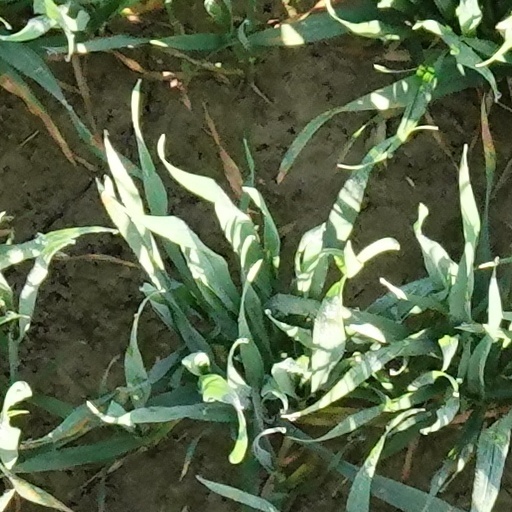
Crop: wheat